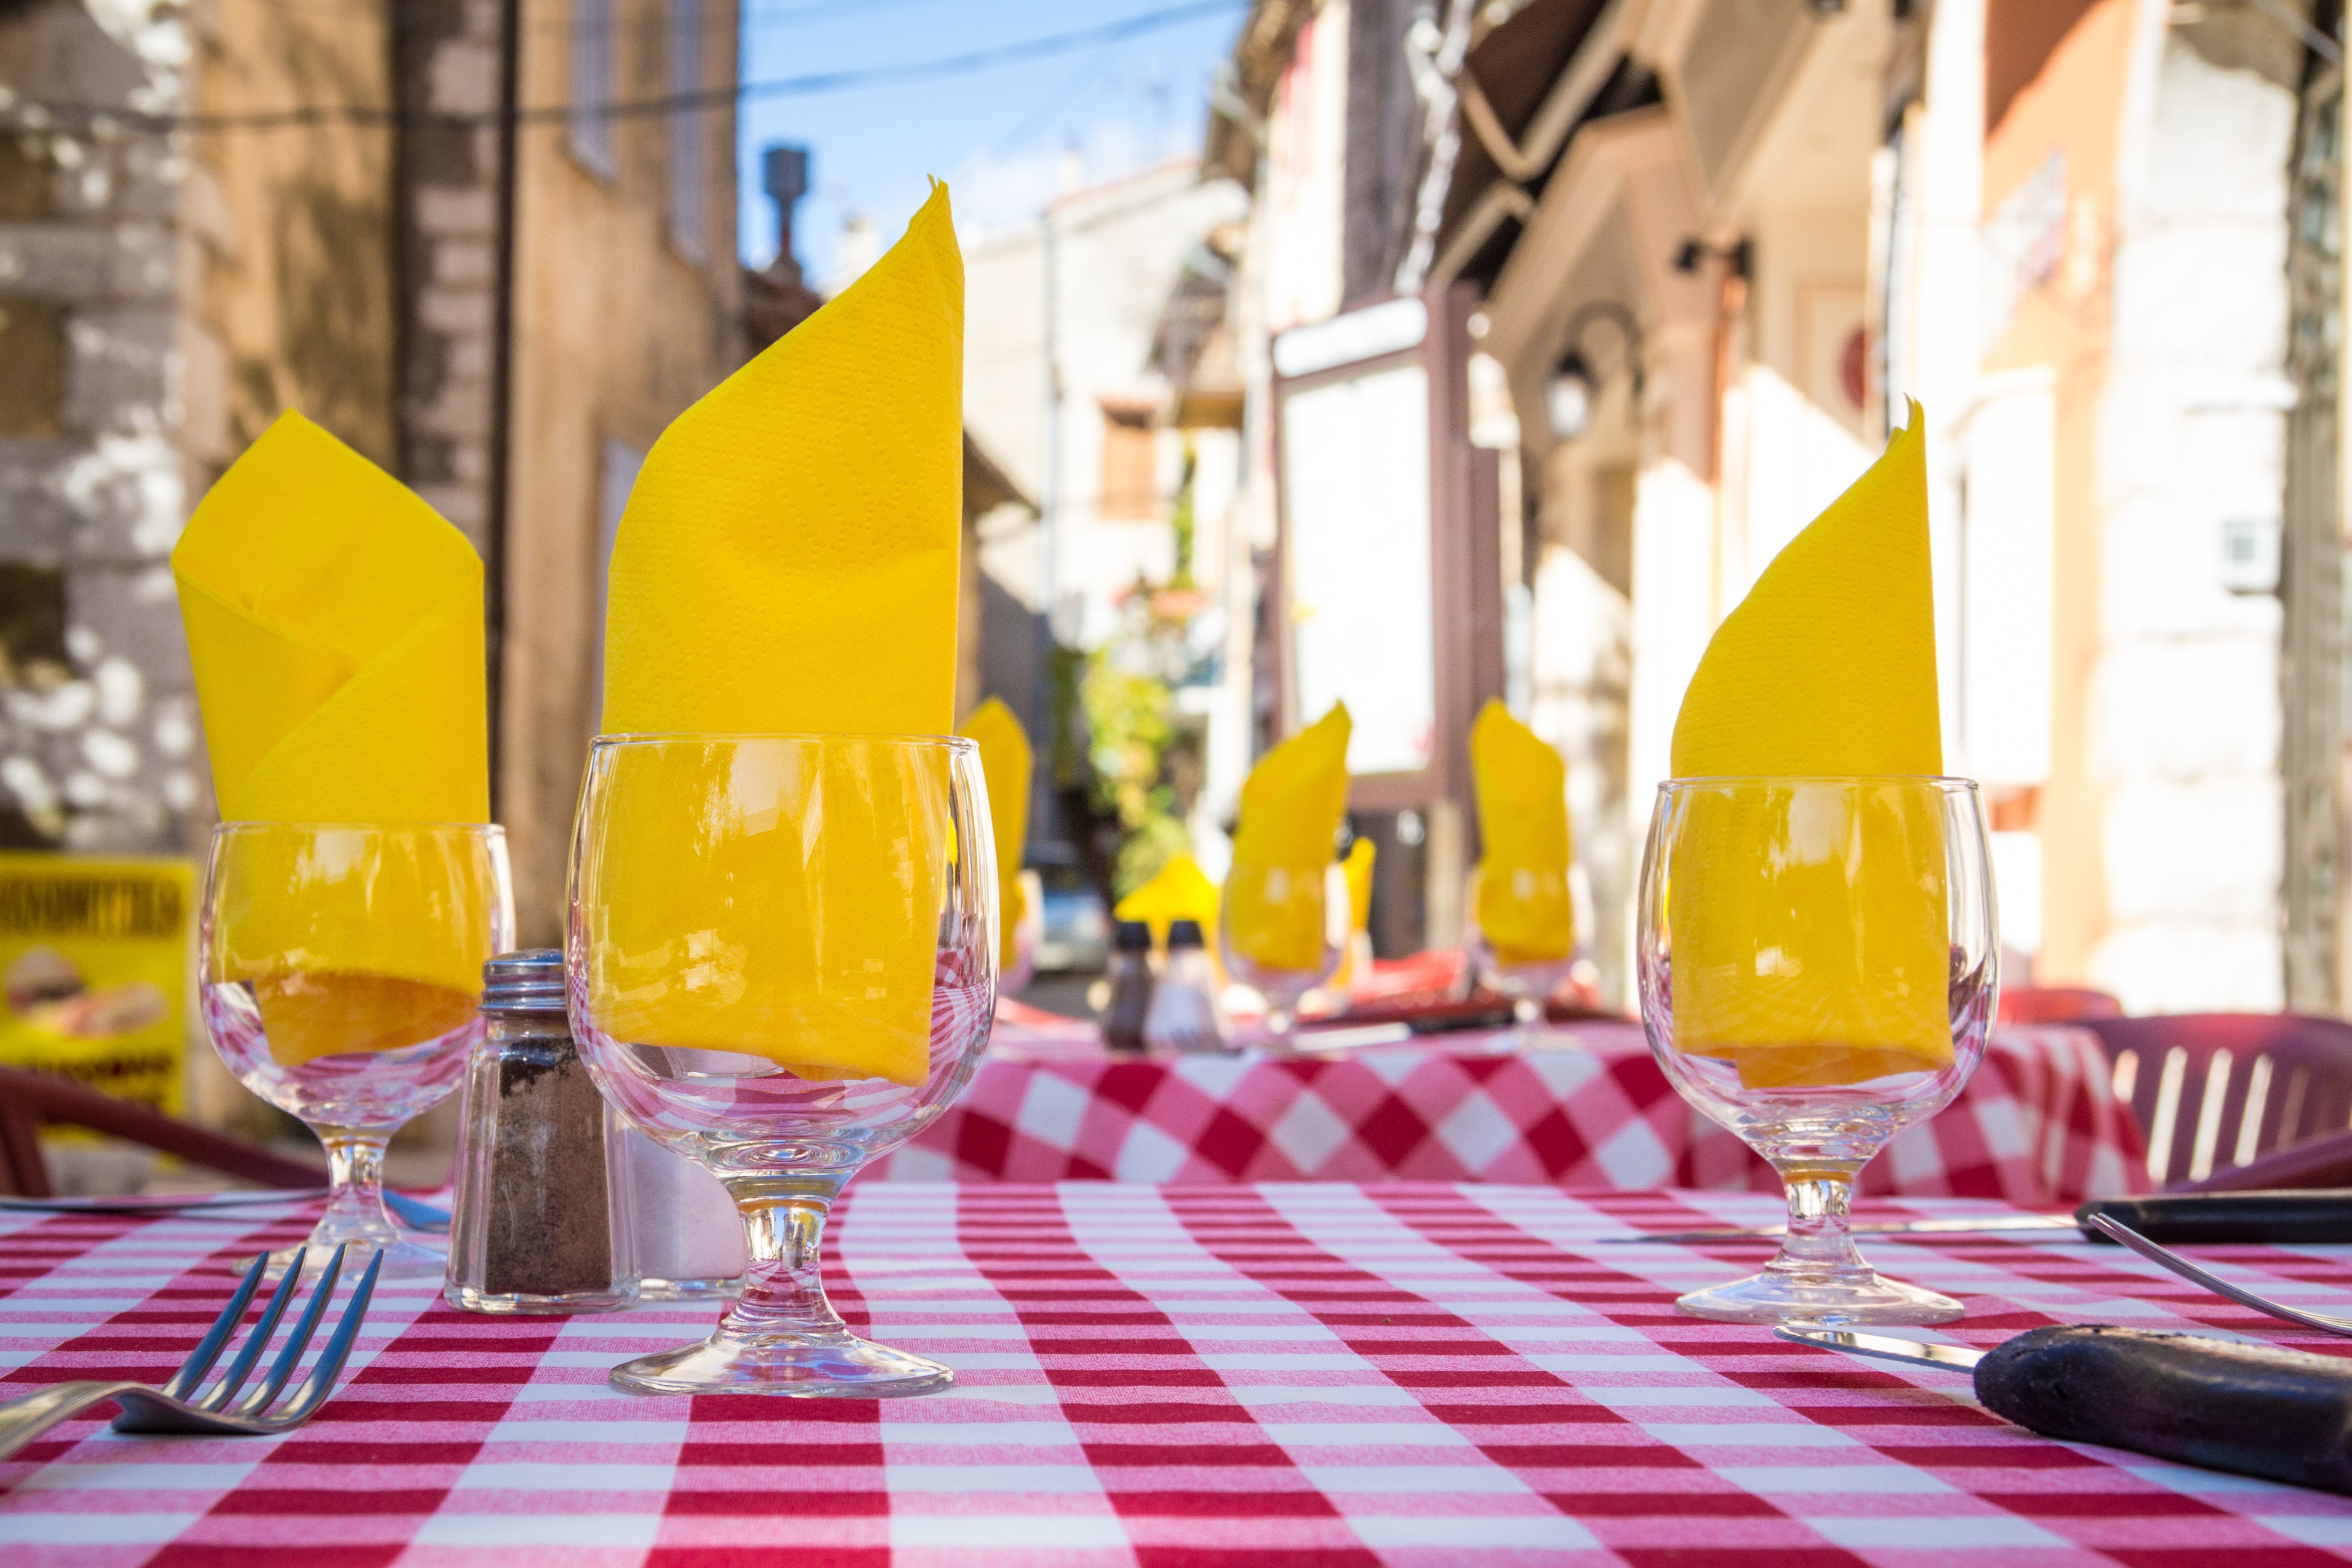
cutlery, restaurant, france, color, holiday, yellow, tablecloth, aisle, south, terrace, hotel, mountains, provence, south of france, napkins